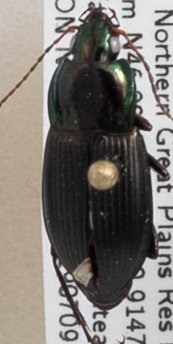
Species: Poecilus lucublandus
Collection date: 2019-07-09
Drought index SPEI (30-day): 0.17
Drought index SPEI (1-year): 1.28
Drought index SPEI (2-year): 1.13